Tiken Jah Fakoly

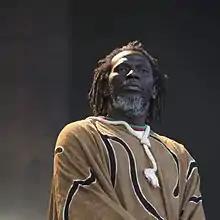

Despite being a reggae singer and having a deep respect for Rastafari culture, Tiken Jah came from a Muslim family and is still a practicing Muslim today. His family was slow to support his reggae career. He occasionally smokes marijuana, but encourages others not to.